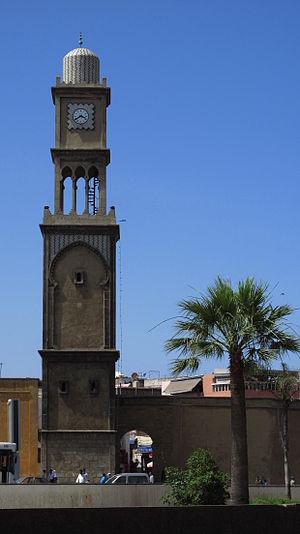
Tour horloge à l'entrée de la médina de Casablanca.
Casablanca est une ville située au centre-ouest du Maroc. Capitale économique du pays et plus grande ville du Maghreb par la population, elle est située sur la côte atlantique, à environ 80 km au sud de Rabat, la capitale administrative.